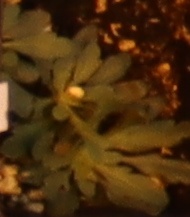
Label: Horseweed